Yehi Hai Zindagi

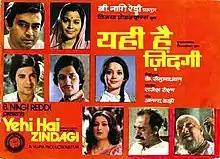
Poster

Yehi Hai Zindagi is a 1977 Hindi-language film. Produced by B. Nagi Reddy, it is directed by K. S. Sethumadhavan. The film stars Sanjeev Kumar, Seema Deo, Utpal Dutt, Lucky Ali, Ramesh Deo and Neeta Mehta. The film's music was composed by Rajesh Roshan. It is a remake of the Tamil film "Kaliyuga Kannan" (1974).